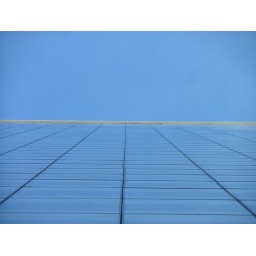
Looking up from street level at the HSBC building in Docklands.